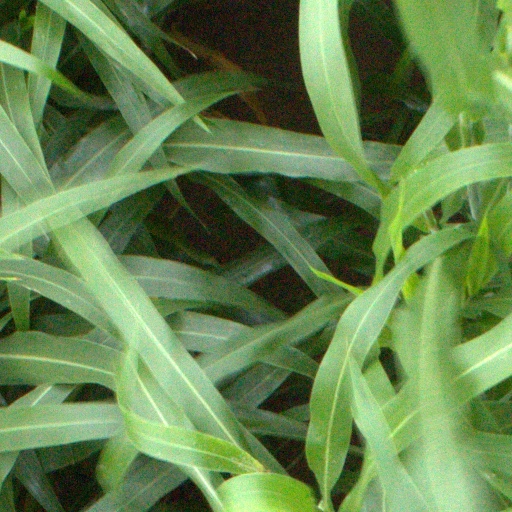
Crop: sorghum